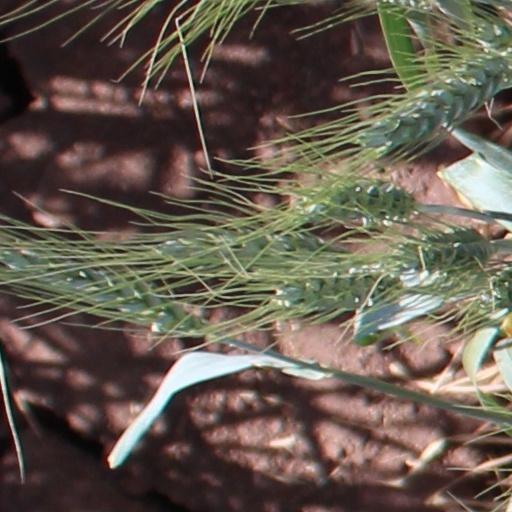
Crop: wheat